Benjamin Edelin

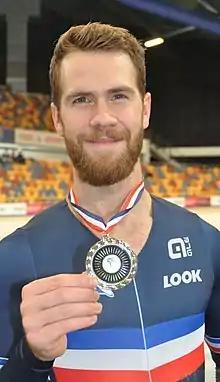
Benjamin Edelin (2016)

Benjamin Edelin (né le 23 février 1993) est un cycliste sur piste français, représentant la France lors des compétitions internationales.